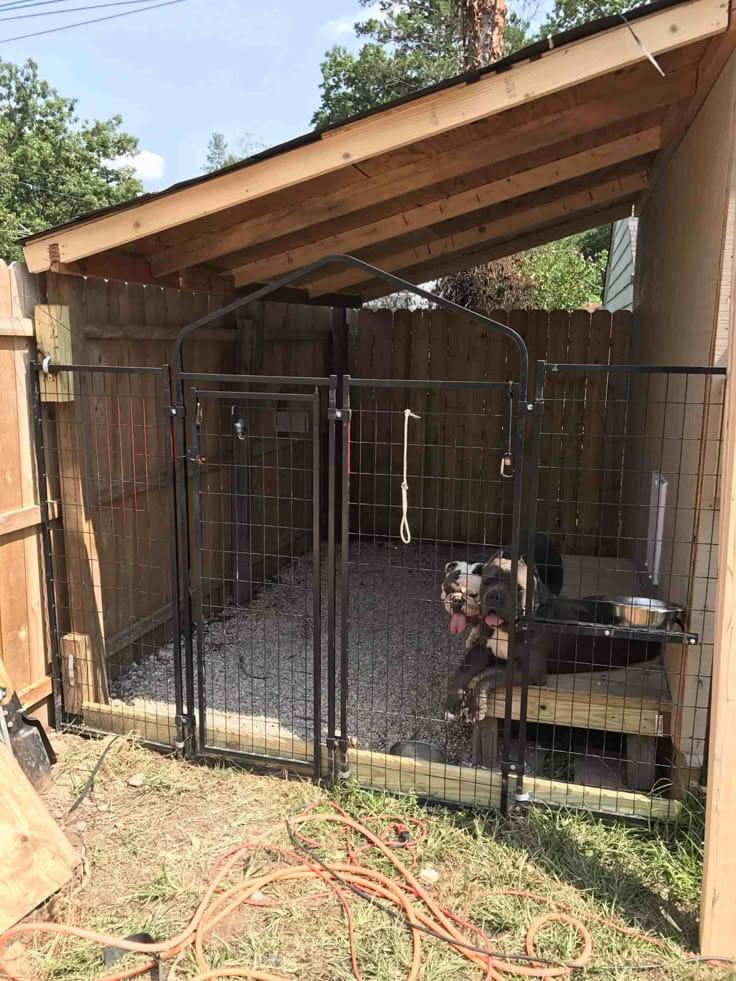
Banda kubwa lililotengenezwa kwa kutumia mbao, limeezekwa na bati pamoja na geti la chuma la kufugia mifugo ndani kuna mbwa wakiwa wamelala.